Bond Street station

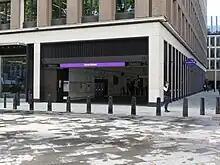
Elizabeth line entrance on Hanover Square, which opened in 2022

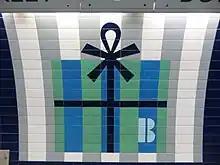
Tile motif by Tom Eckersley

Between 2009 and 2022, the Crossrail project built a new Elizabeth line station at Bond Street. Originally planned to open in 2018, Bond Street did not open with the rest of the central London Elizabeth line stations in May 2022, due to tunnelling problems dating back to 2014. The various delays meant that the station was approximately £500m over budget.